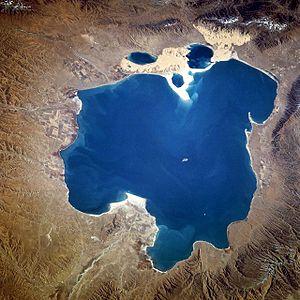
Le Tour du lac Qinghai est une course cycliste ayant lieu tous les ans près du lac Qinghai en Chine. Cette course appartient au circuit continental asiatique avec le rang 2.HC de 2005 à 2019. En 2020, elle intègre l'UCI ProSeries, le deuxième niveau du cyclisme international.
Le lac Qinghai [tɕʰiŋ.xaɪ], historiquement connu sous son nom mongol, translittéré autrefois de différentes formes se rapprochant Kokonor, et également appelé Tso Ngönpo, est le plus grand lac de Chine.
Les Quatre Mers sont quatre étendues d'eau, qui sont associée de manière métaphorique aux limites de la Chine historique; chacune de ces mers représentant un des quatre points cardinaux.